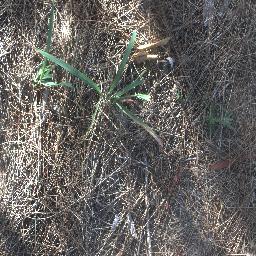
Label: negative